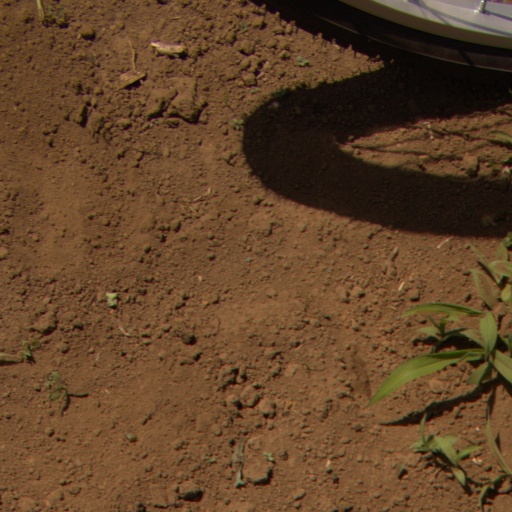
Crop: Jerusalem artichoke